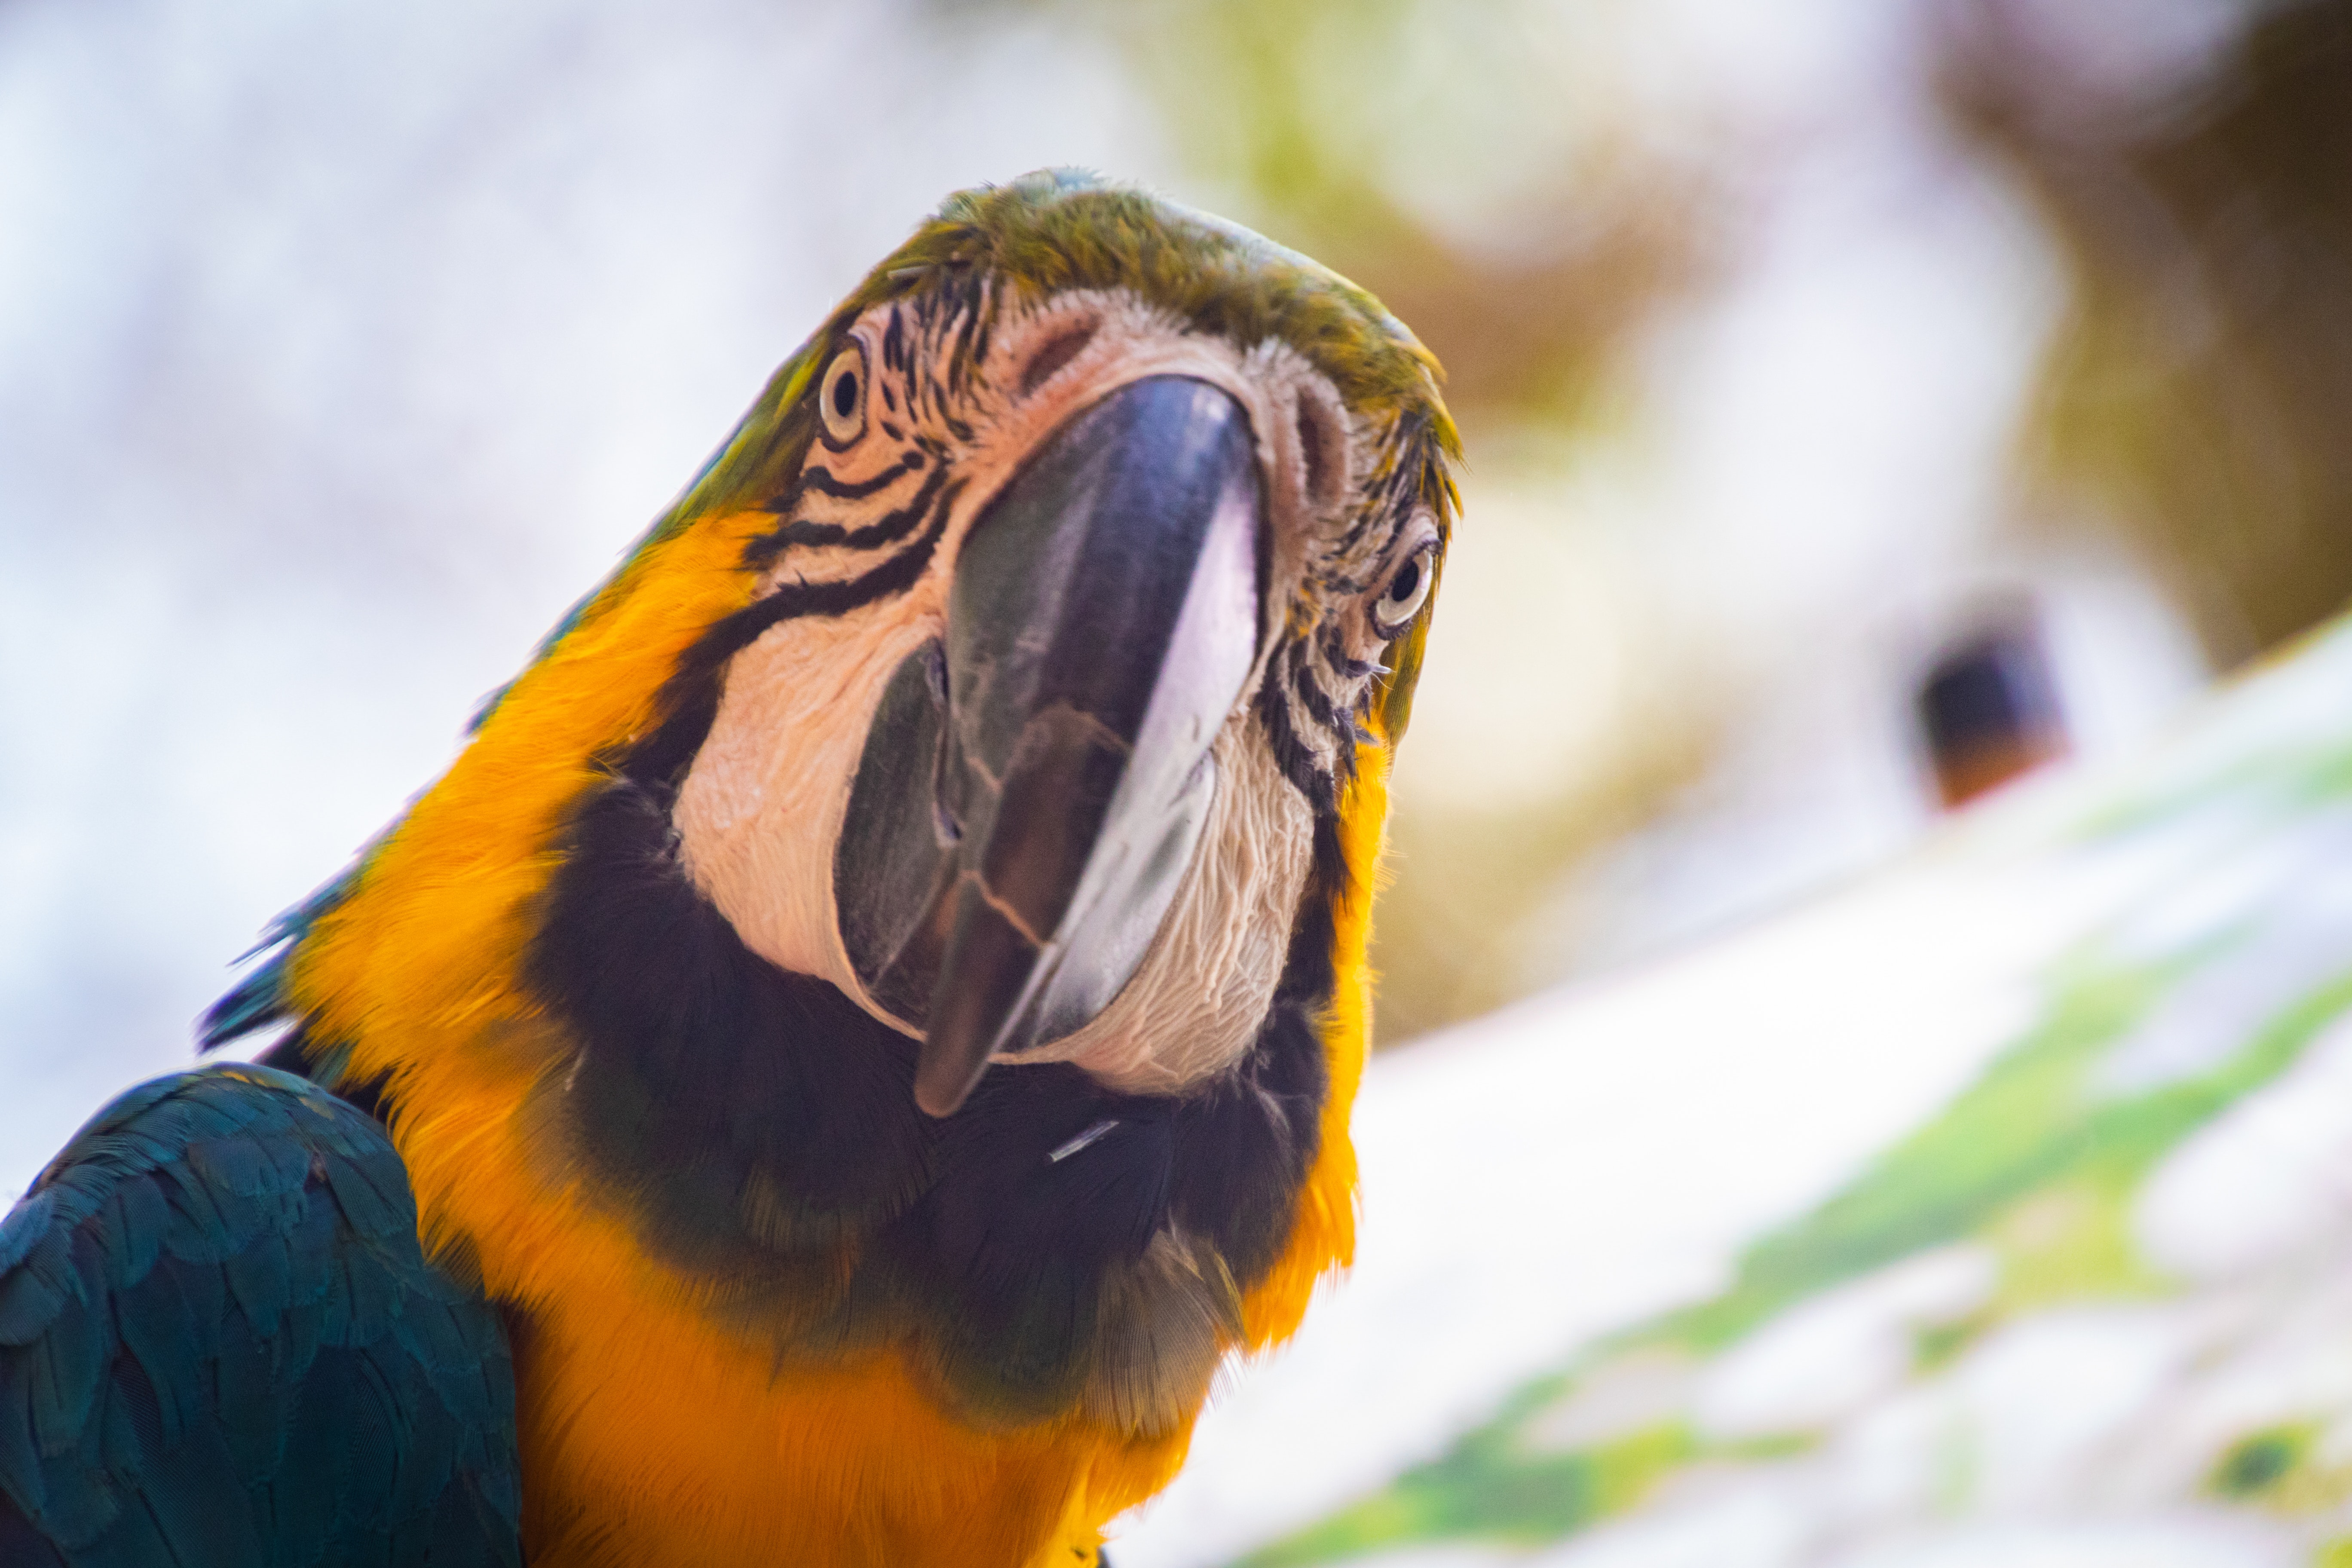
bird, vertebrate, beak, macaw, nature, parrot, close up, wildlife, organism, parakeet, adaptation, budgie, macro photography, feather, wing, plant